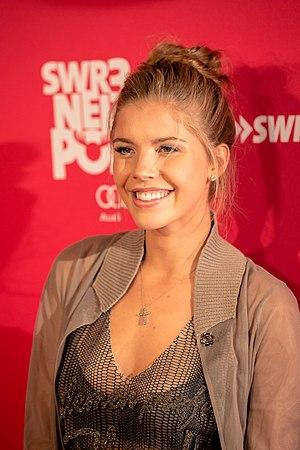
Victoria Swarovski, née le 16 août 1993 à Innsbruck, est une chanteuse autrichienne.